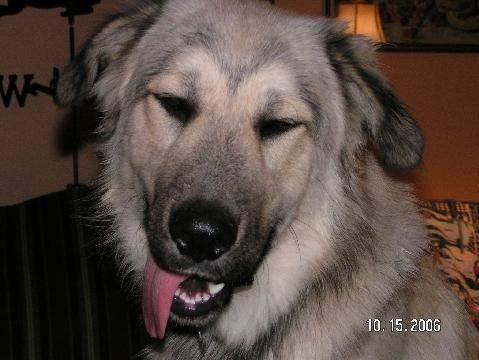
dog